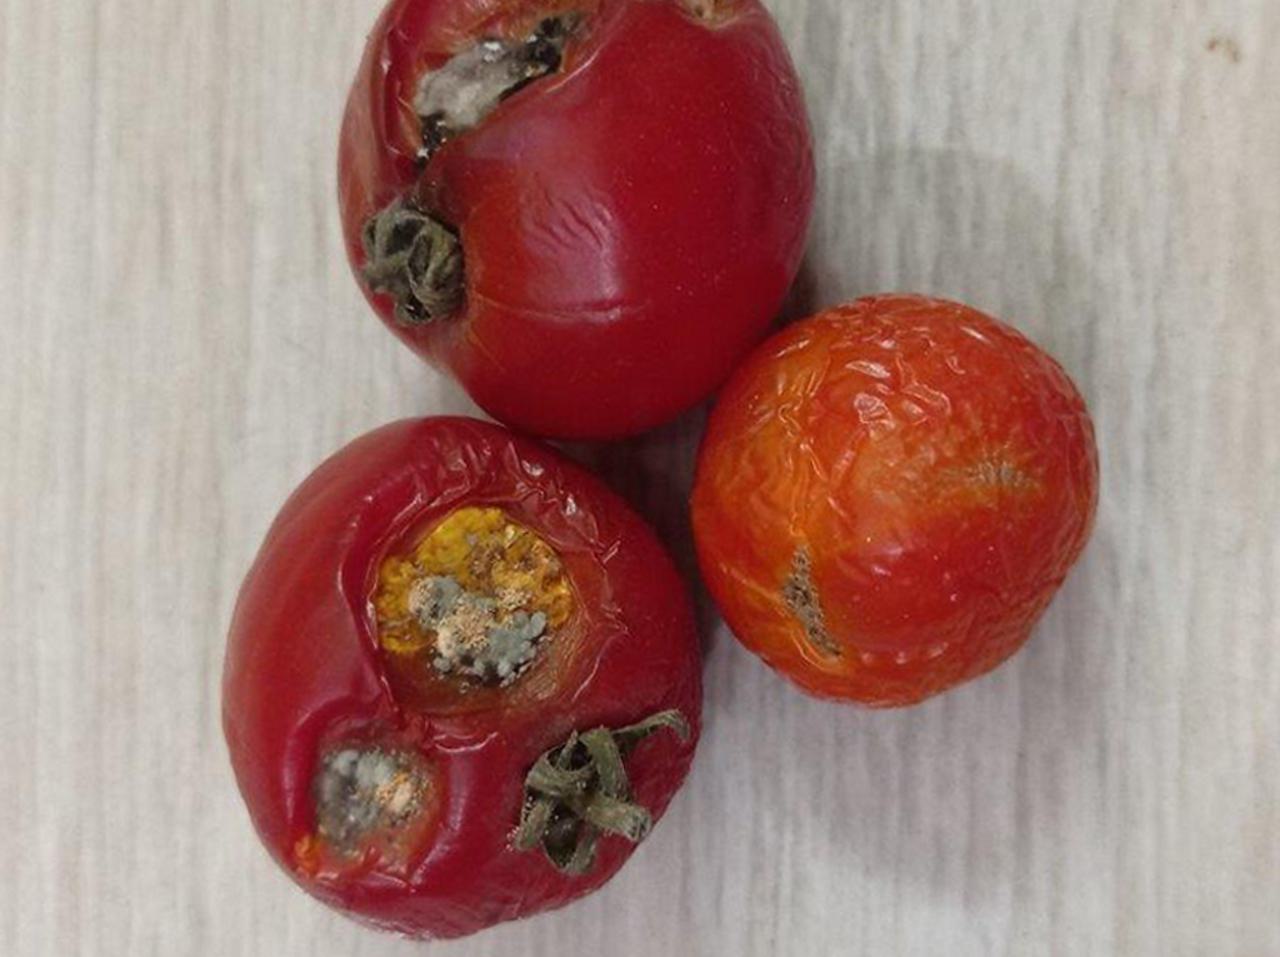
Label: Rotten